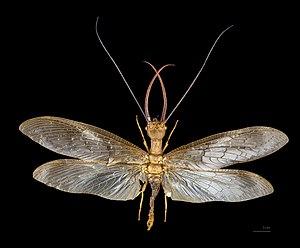
Cet article recense les plus gros insectes du monde. Comme toujours pour ce type de classement, plusieurs critères désignent différents prétendants, selon que l'on considère le poids, la taille ou leur rapport, le stade larvaire ou l'imago.
Corydalus cornutus est une espèce d'insectes, de la famille des Corydalidae, sous-famille des Corydalinae, et du genre Corydalus. Elle se trouve dans l'est de l'Amérique du Nord dans les régions riches en rivières à courant rapide où sa larve aquatique se développe. Ces larves sont les prédateurs invertébrés des cours d'eau les plus virulents. Elles sont utilisées par les pêcheurs comme appât.